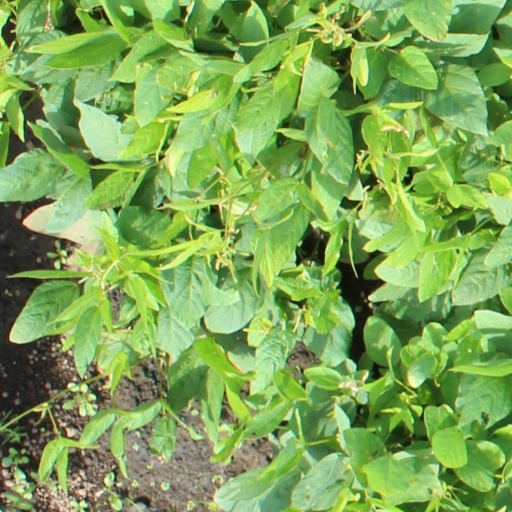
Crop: soybean